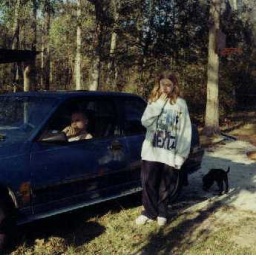
Danni standing next to David who is just sitting in his car for no reason at all....